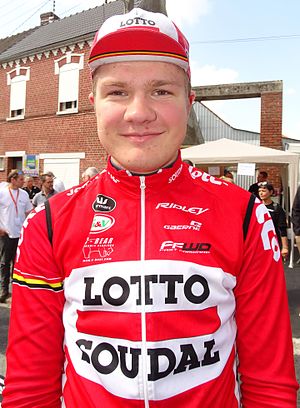
Mathias Krigbaum
Krigbaum i 2015.
Mathias Krigbaum er en dansk cykelrytter, der kører for ColoQuick.